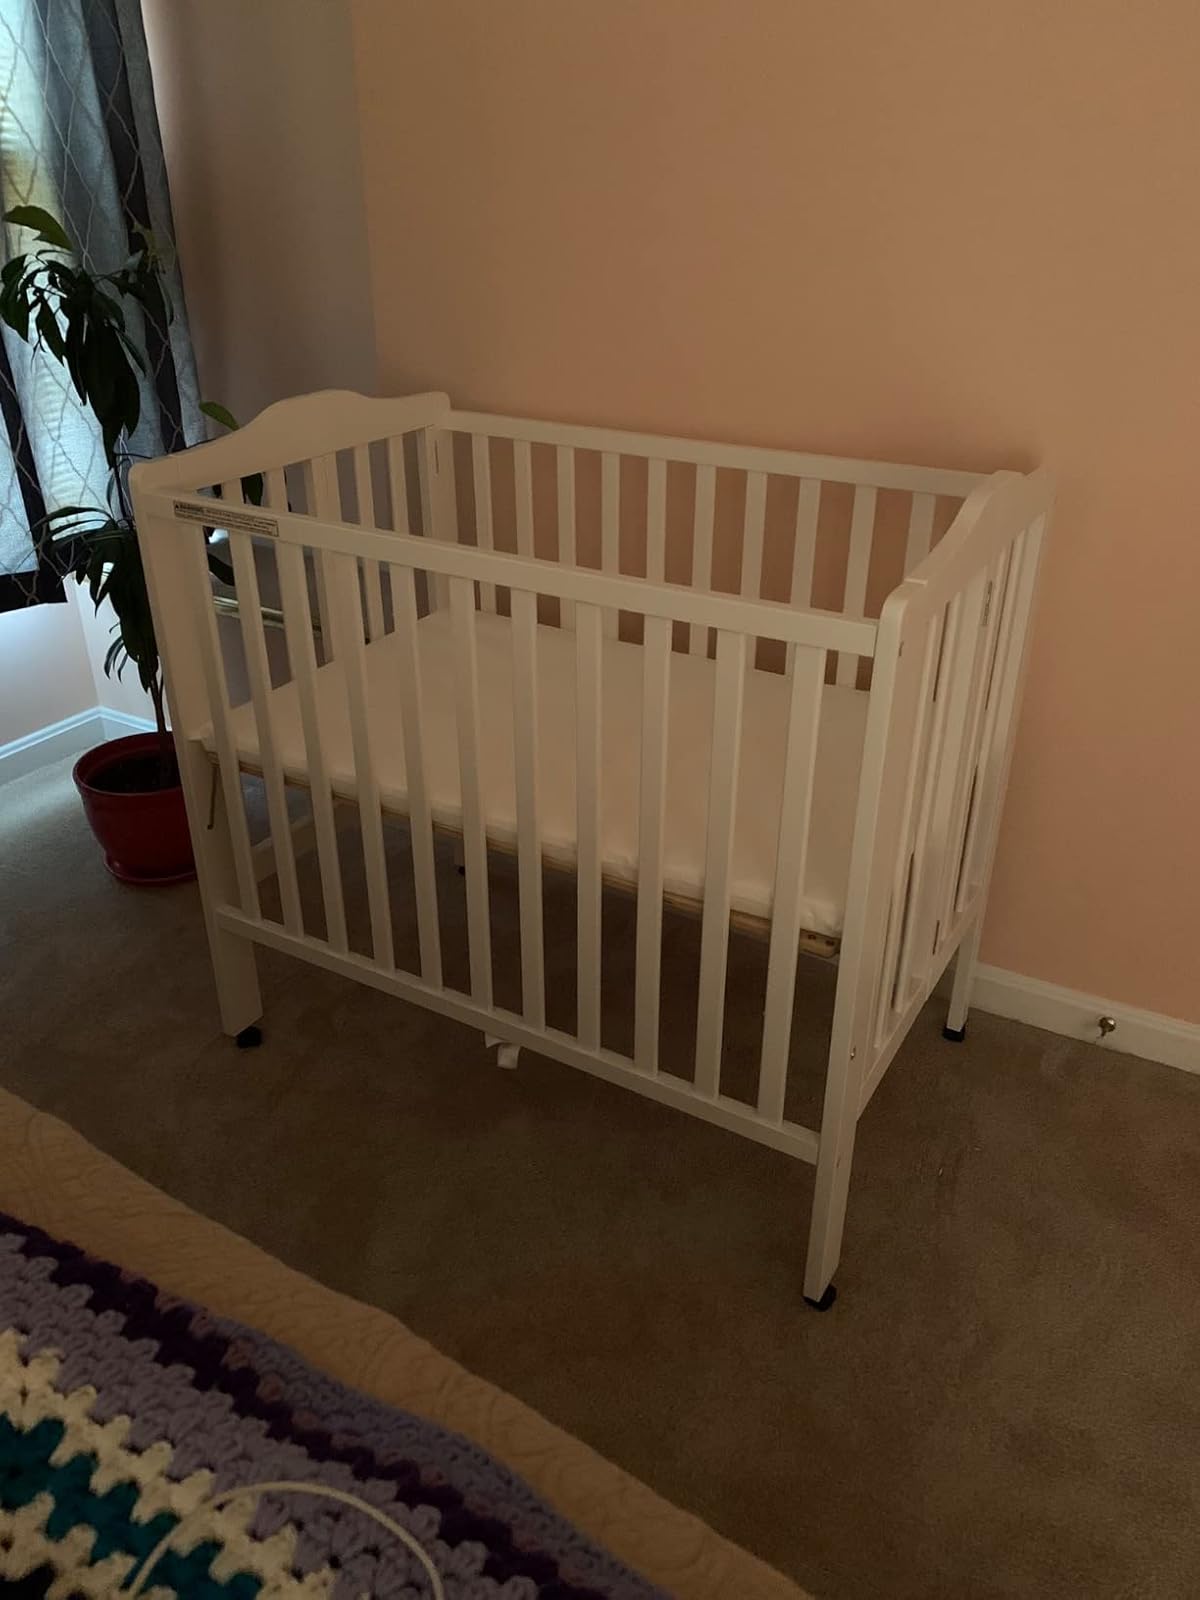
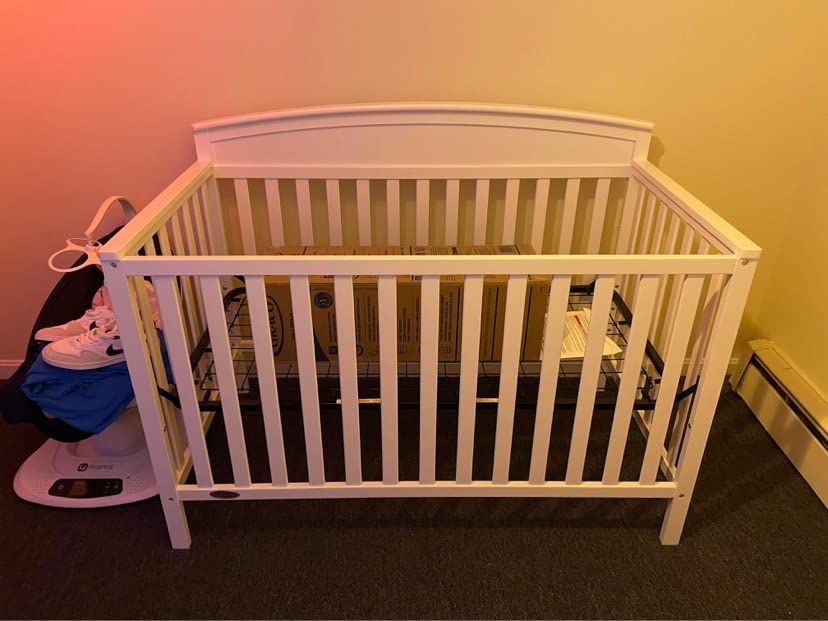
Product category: products_crib
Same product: no